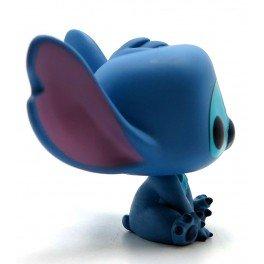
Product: Funko Pop Disney: Lilo & Stitch - Stitch Seated Action Figure
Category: Toys & Games | Toy Figures & Playsets
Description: Check out the other Disney pop figures from Funko.
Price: $16.32
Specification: ASIN:B015ENLKOC|ShippingWeight:4.2ounces(Viewshippingratesandpolicies)|DomesticShipping:ItemcanbeshippedwithinU.S.|InternationalShipping:ThisitemcanbeshippedtoselectcountriesoutsideoftheU.S.LearnMore|DateFirstAvailable:September15,2015